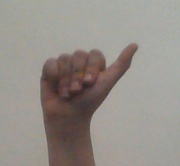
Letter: dhad